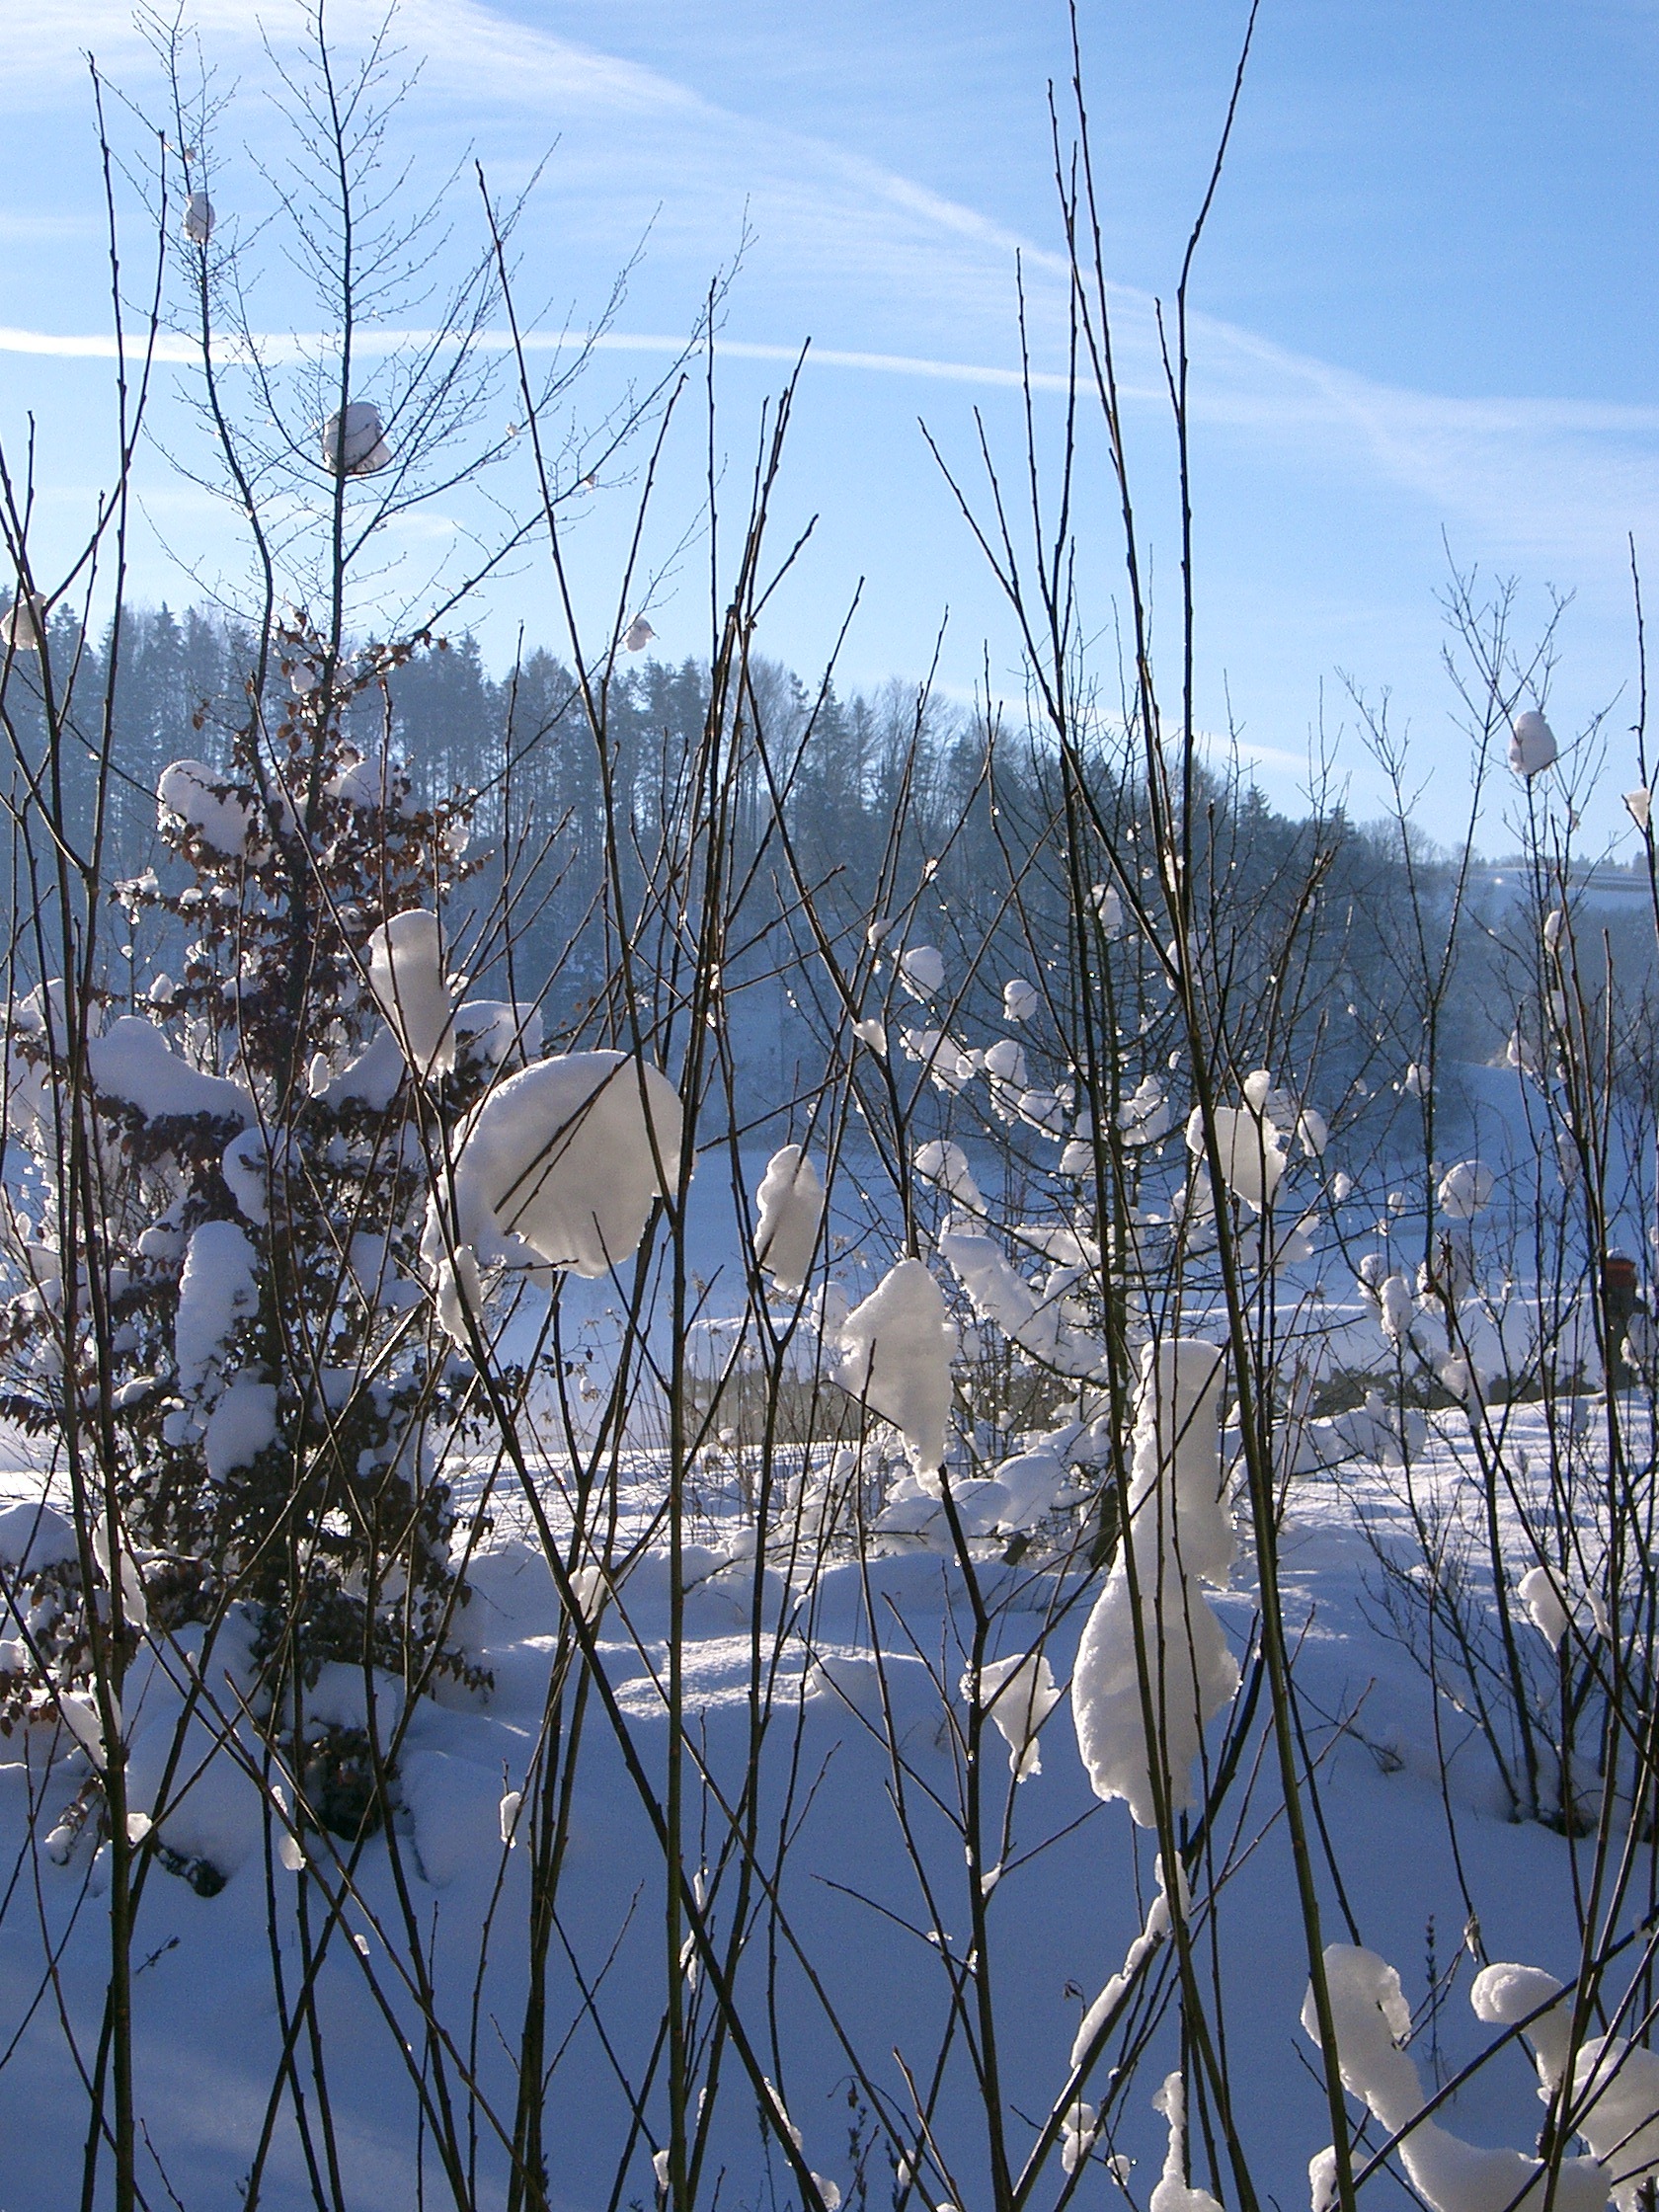
tree, nature, branch, snow, winter, plant, sky, sun, flower, frost, ice, spring, weather, season, twig, freezing, woody plant, outdoor structure